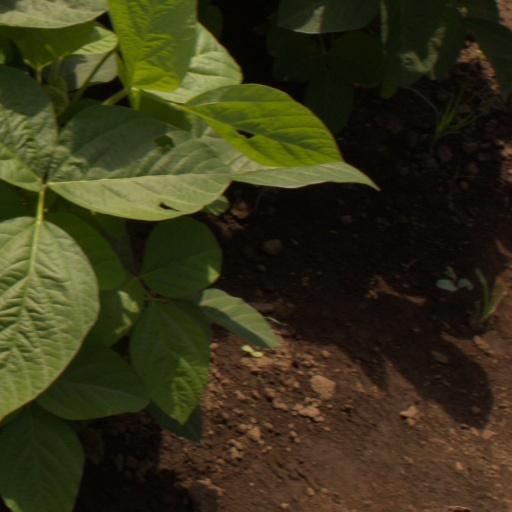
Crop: soybean